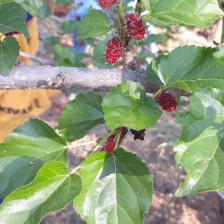
Variety: ChiangMai60